Efraín Ríos Montt

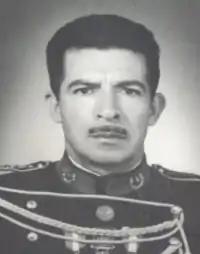
Ríos Montt in the army in 1960.

While in the US, the leaders of the Guatemalan Christian Democracy approached Ríos Montt with an invitation to run for president at the head of a coalition of parties opposed to the incumbent regime. Ríos Montt participated in the March 1974 presidential elections as the National Opposition Front (FNO) presidential candidate. His running mate was Alberto Fuentes Mohr, a respected economist and social democrat. At the time, Ríos Montt was generally regarded as an honest and competent military man who could combat the rampant corruption in the Guatemalan government and armed forces. In the run-up to the election, United States officials characterized the candidate Ríos Montt as a "capable left-of-center military officer" who would shift Guatemala "perceptibly but not radically to the left."